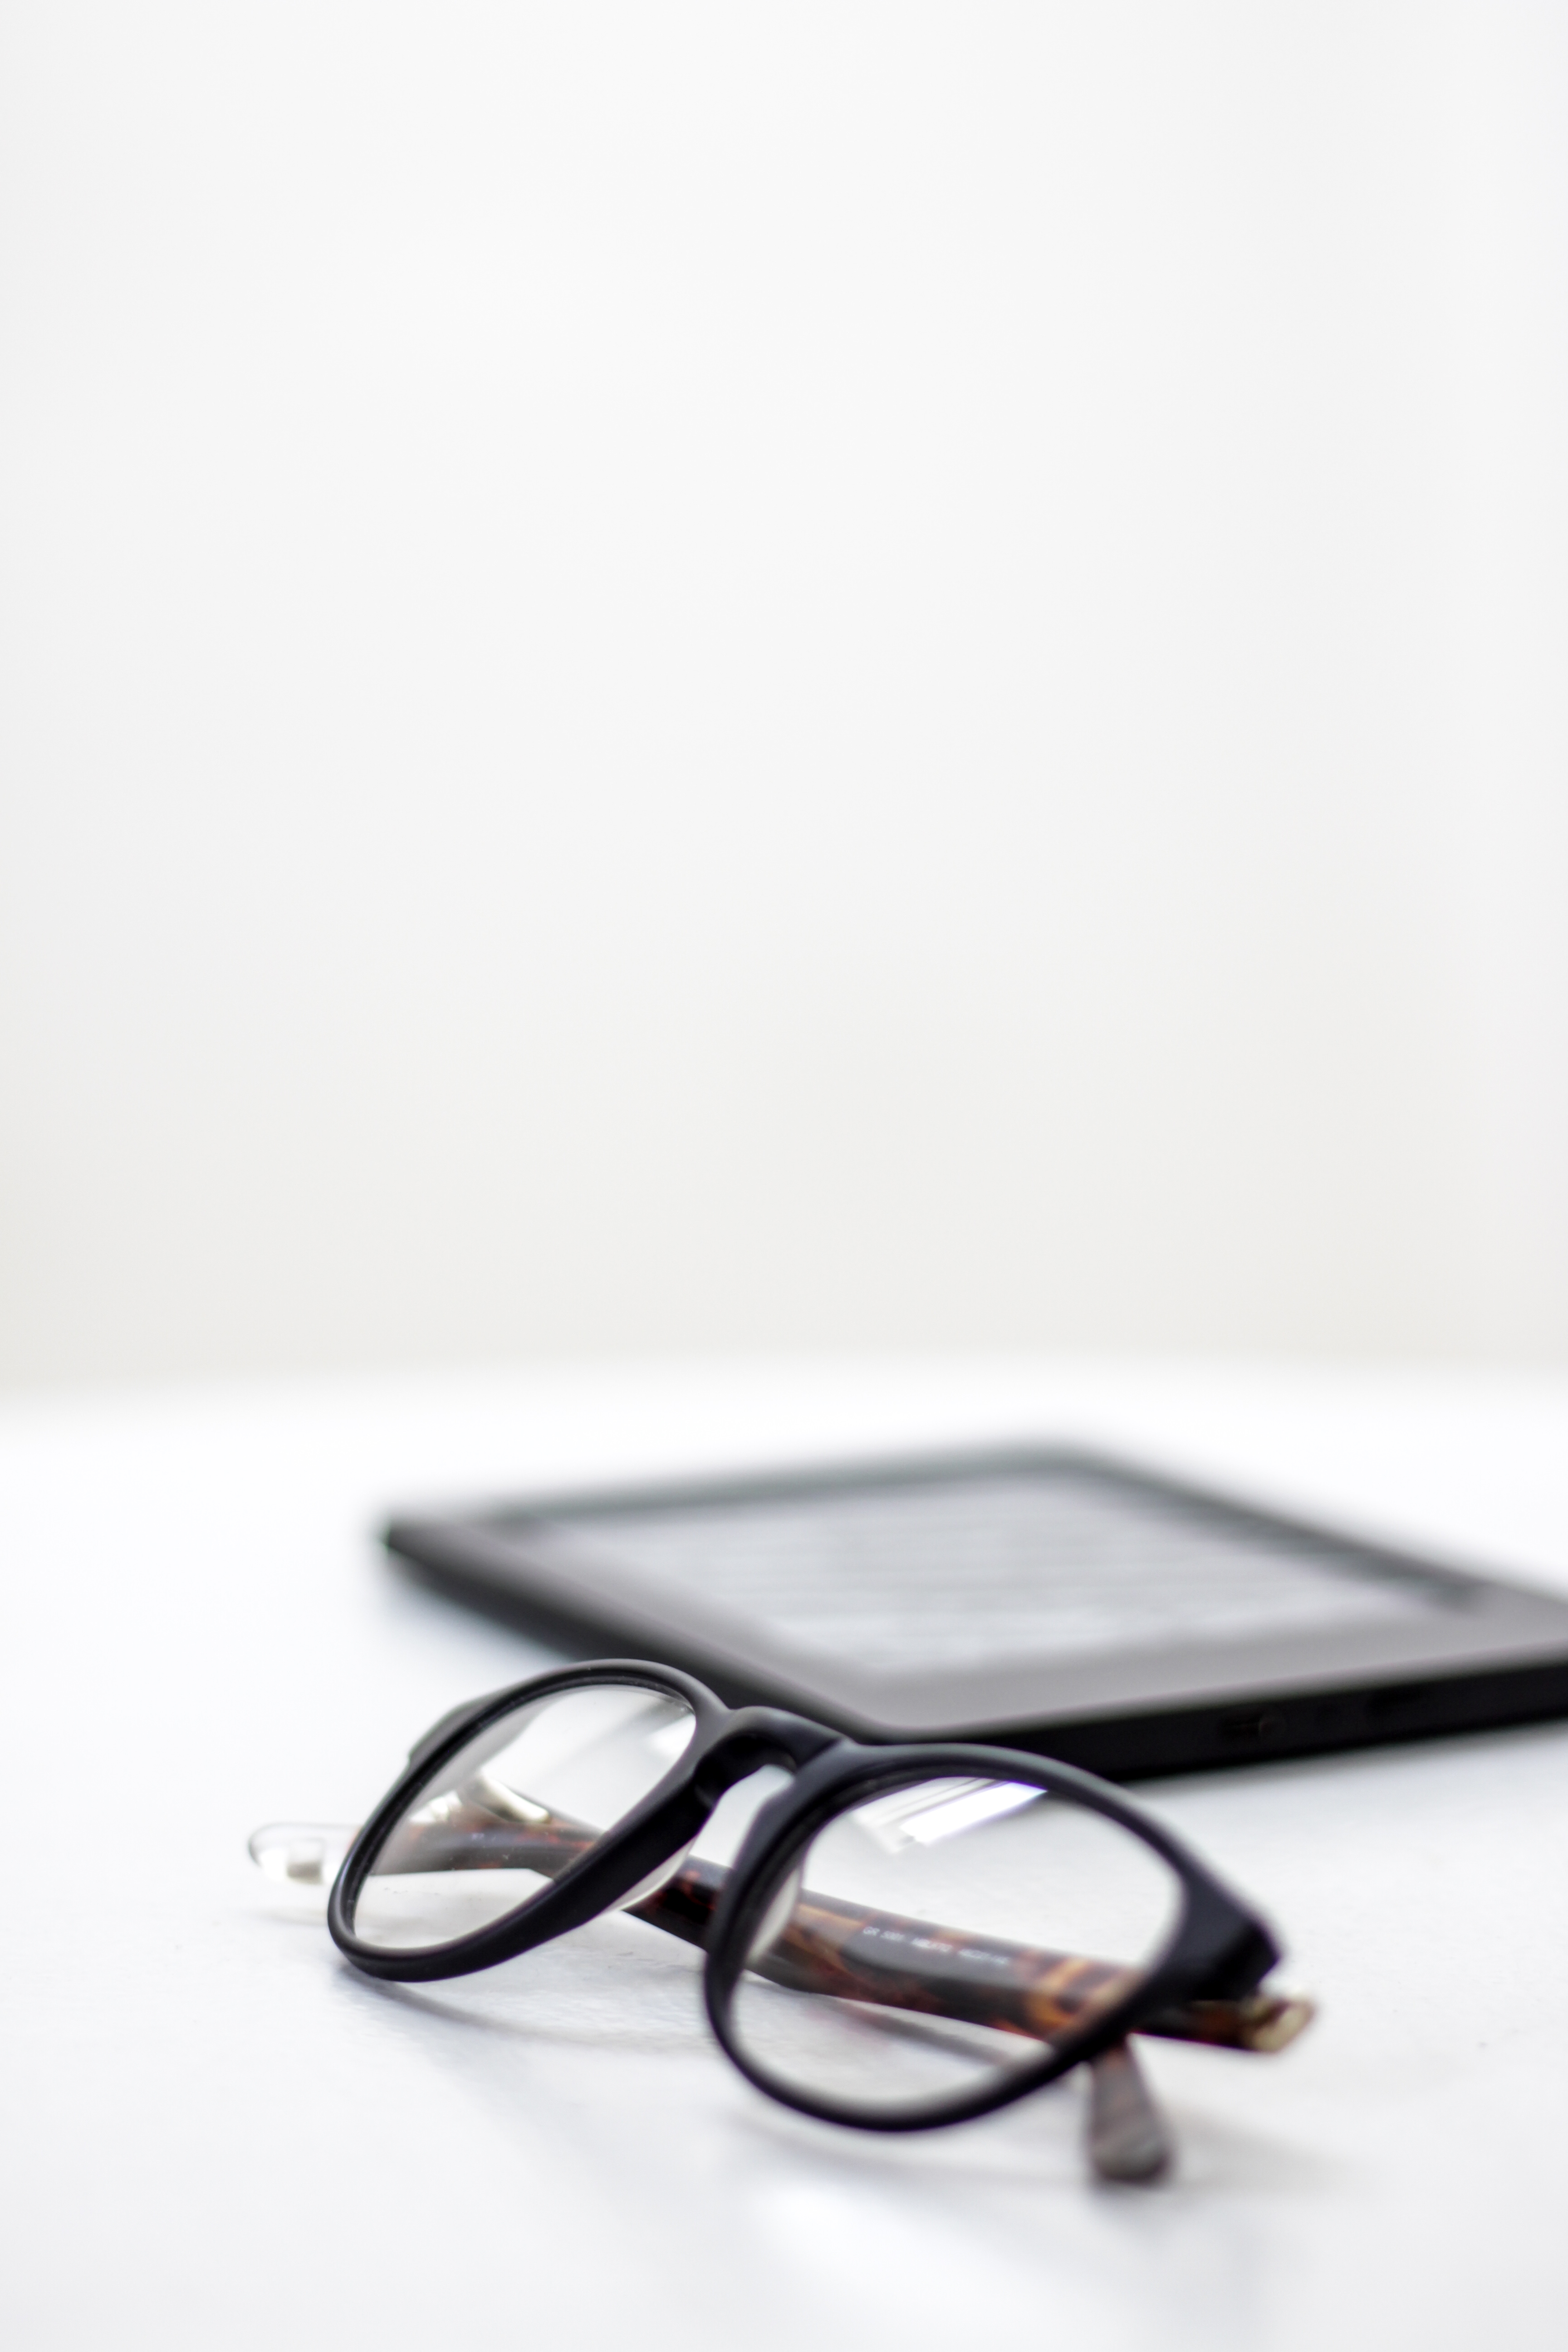
eyewear, glasses, personal protective equipment, product, vision care, still life photography, sunglasses, Transparent material, Material property, still life, photography, glass, Eye glass accessory, shadow